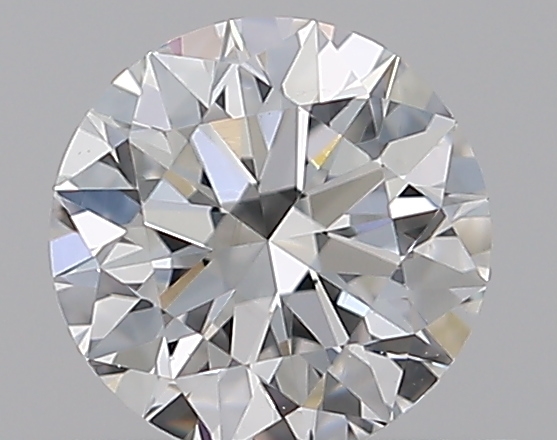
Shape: round
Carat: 0.5
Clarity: VS2
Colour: F
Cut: EX
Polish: EX
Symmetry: EX
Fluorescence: N
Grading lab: GIA
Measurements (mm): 5.06 x 5.09 x 3.13